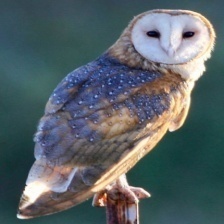
Species: BARN OWL
Scientific name: TYTO ALBA
ImageNet parent category: great_grey_owl